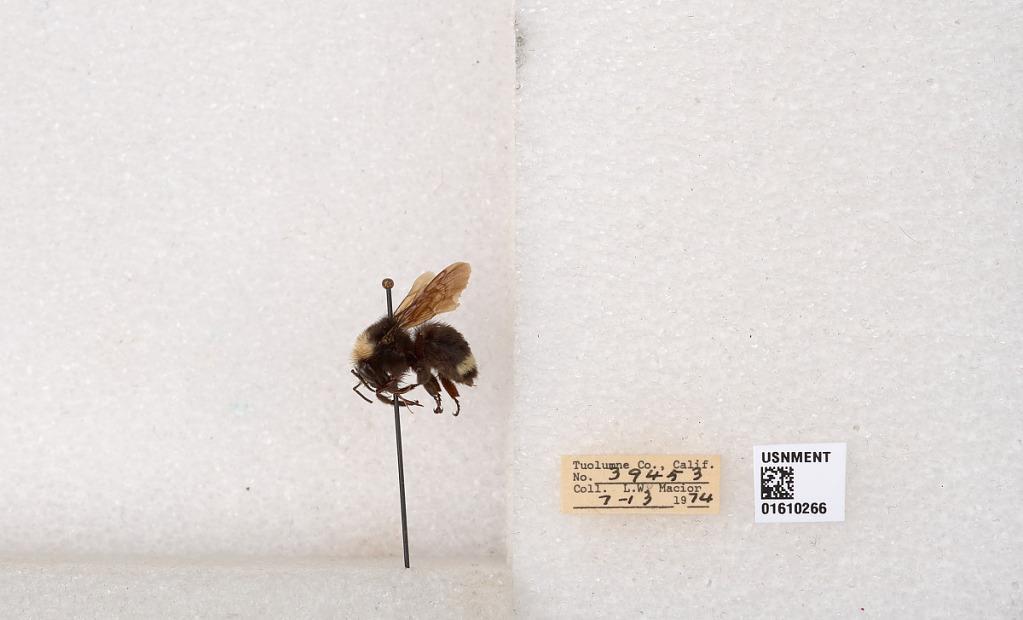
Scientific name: Bombus (Pyrobombus) vosnesenskii Radoszkowski
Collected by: L. Macior
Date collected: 1974-7-13
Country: United States
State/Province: California
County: Tuolumne
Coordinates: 37.9712, -120.228